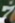
Number: 7